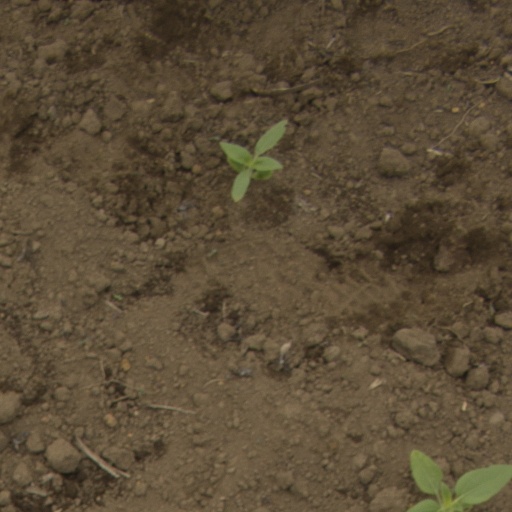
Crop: Jerusalem artichoke